QTY (band)

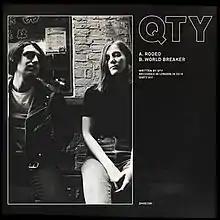
QTY's debut single Rodeo

The group described its sound as "guitar-driven lyrical rock music with pop sensibilities," and was often placed in the lineage of New York rock bands such as The Velvet Underground, Television, and The Strokes, based on the guitar-based sound and Lardner's New York-style laconic vocal delivery. However, their influences stretched beyond their hometown, including glam rock-era acts, especially David Bowie, as well as 1990s lo-fi indie rock bands such as Royal Trux and Silver Jews. Lyrics played a key part in the band's appeal, where Lardner's writing often lauded for its observant, introspective reflections on the struggles of the band's everyday lives.